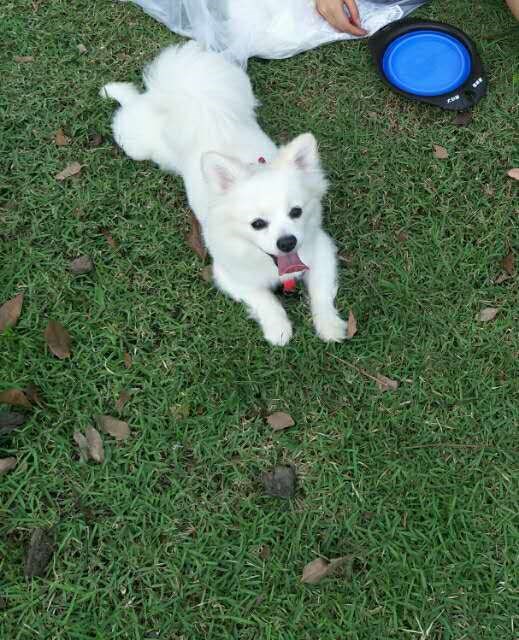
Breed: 1936-n000005-Pomeranian